Lorenzo Fioramonti

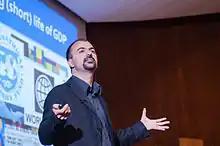
Lorenzo Fioramonti in 2013

He is a fellow of the Centre for Social Investment of the University of Heidelberg, of the Hertie School of Governance and of the United Nations University. His articles have appeared in "The New York Times", "The Guardian", the "Harvard Business Review", "Die Presse", "Der Freitag," the "Mail & Guardian, Foreign Policy" and openDemocracy"." He has a monthly column in the "Business Day", South Africa’s leading financial newspaper.""